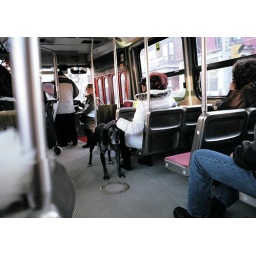
This dog was actually with the fellow in the seat in front of this lady. He was just really sweet and friendly.